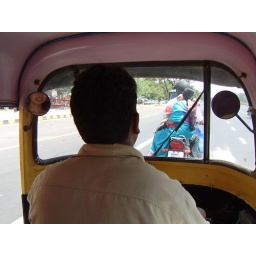
notice that the lady in front of us is sitting side-saddle on the bike - this was very common